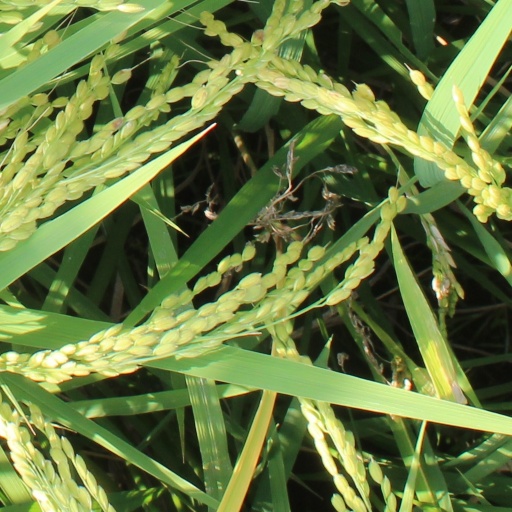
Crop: rice